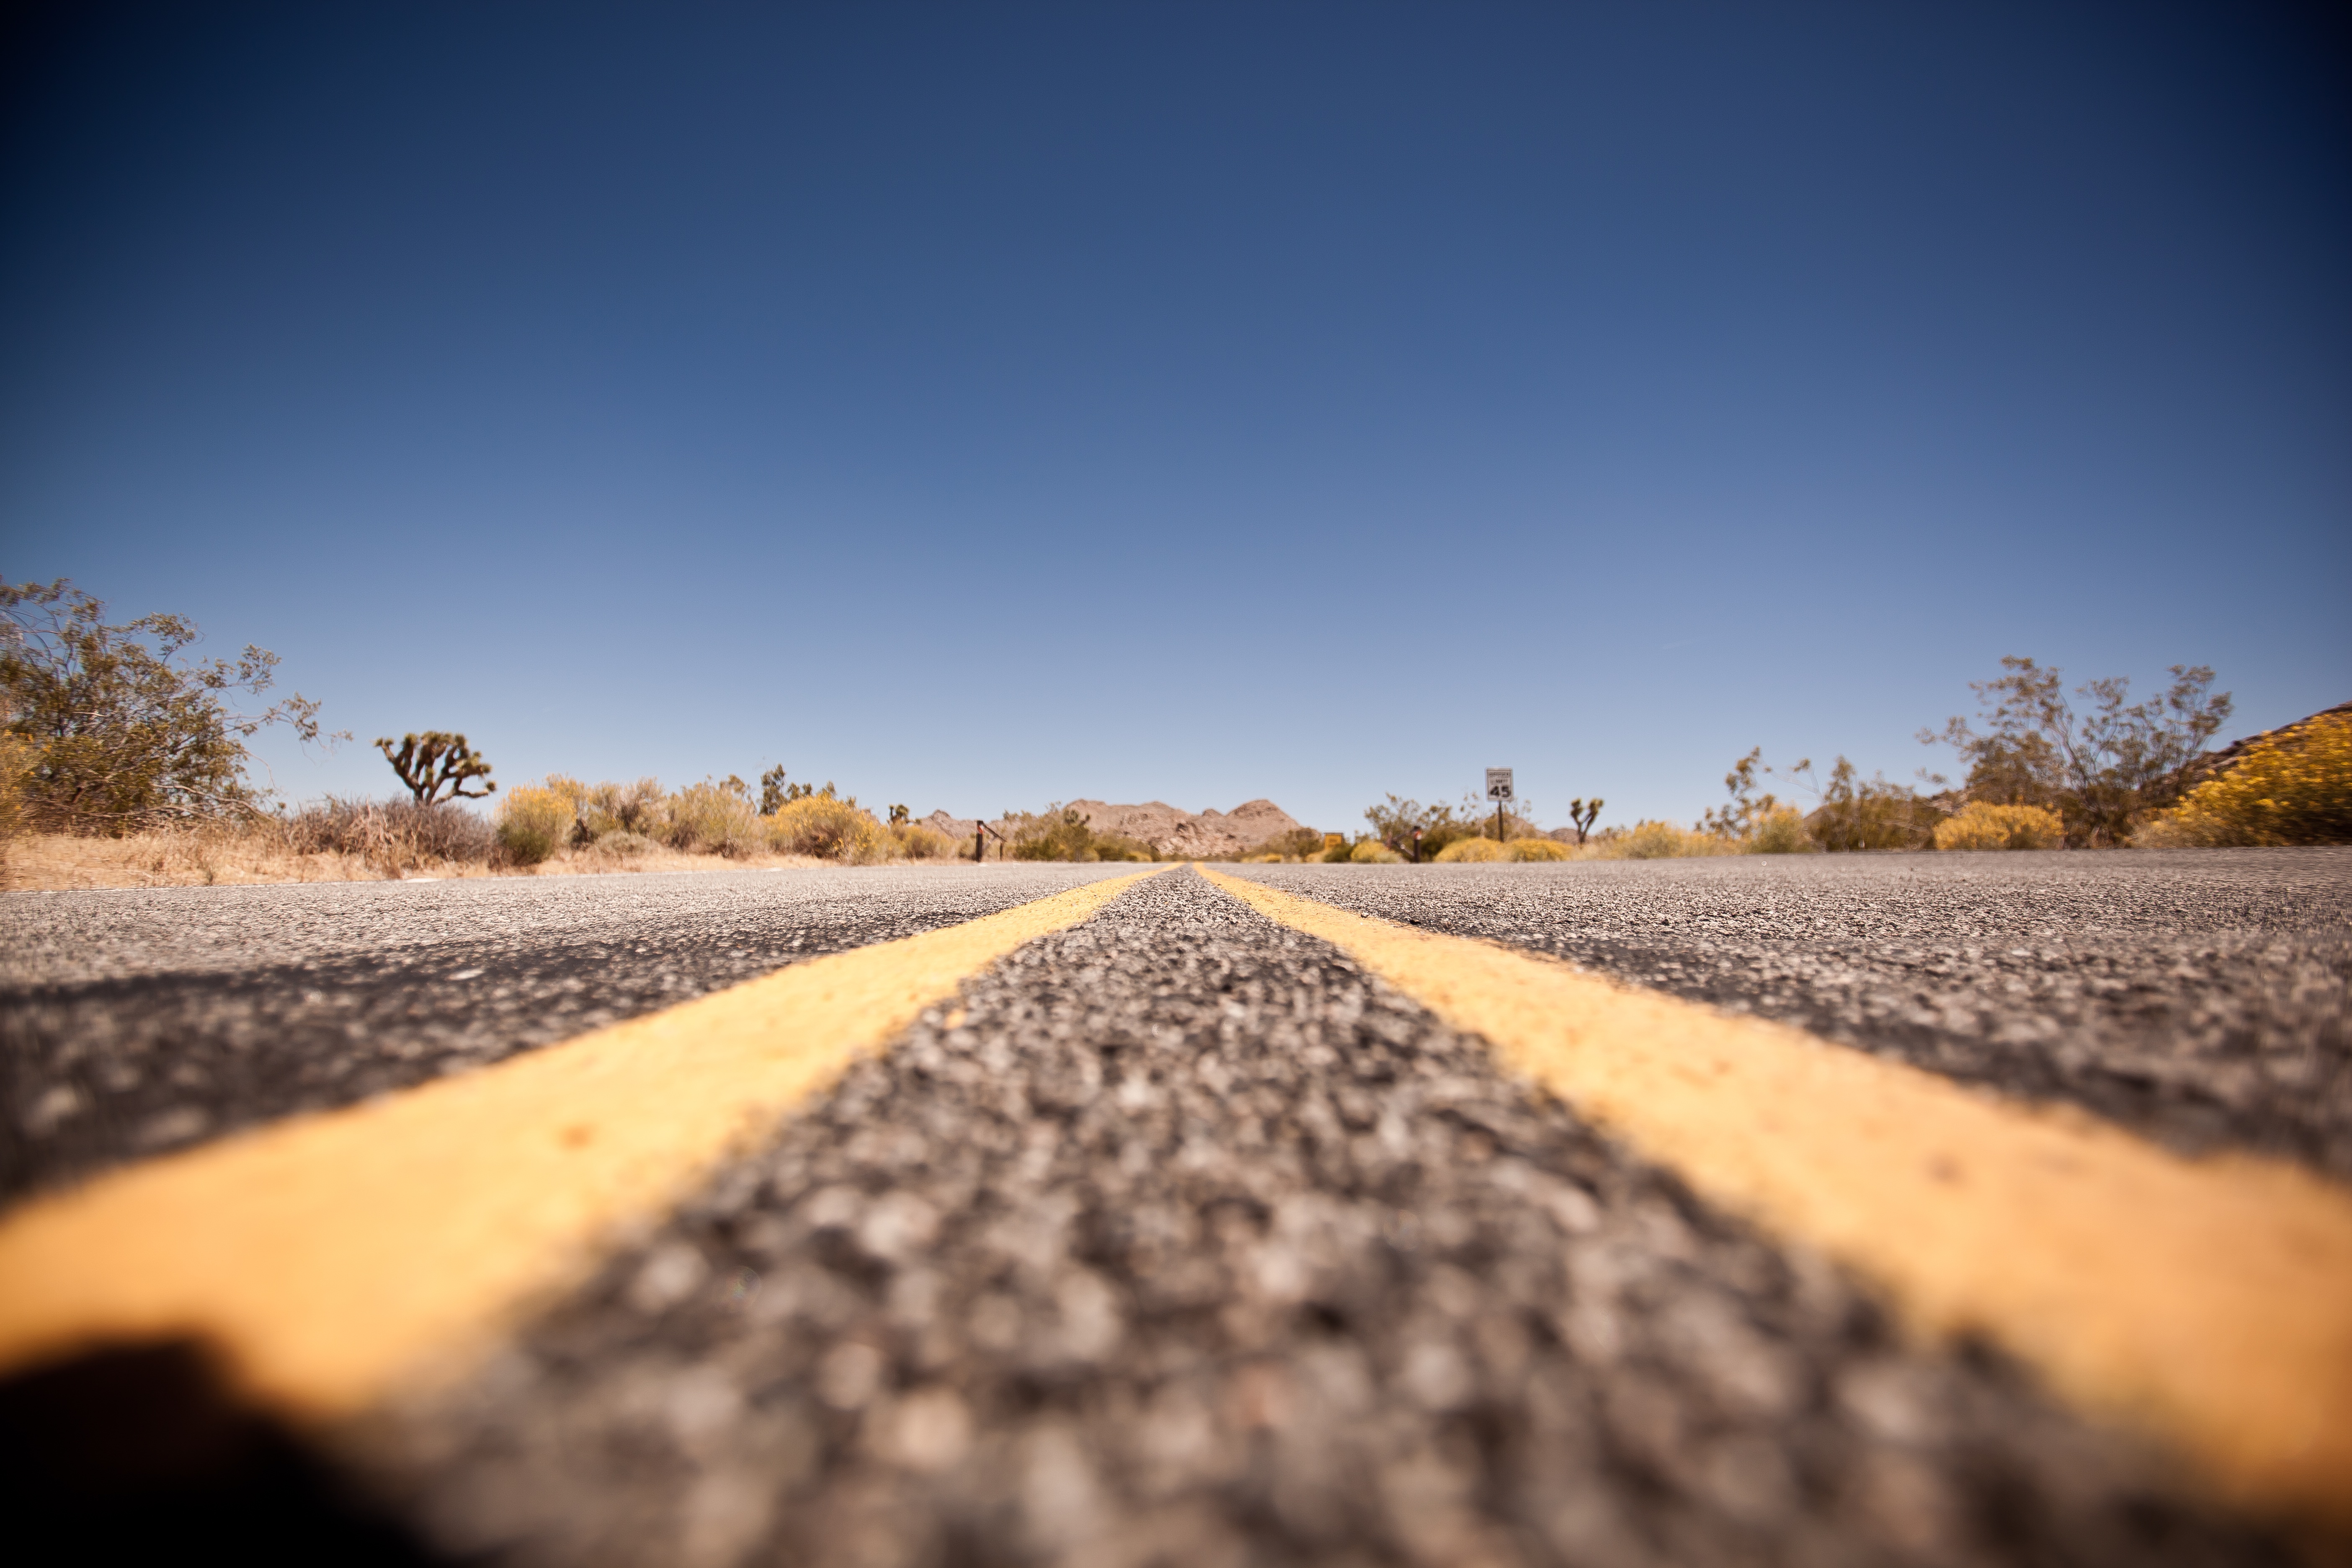
landscape, tree, nature, grass, sand, horizon, cloud, sky, sunset, road, field, sunlight, morning, desert, highway, asphalt, travel, dusk, evening, usa, america, holiday, soil, endless, blue, freedom, agriculture, route, national park, california, season, arizona, road trip, west, loneliness, wide, rural area, route 66, country wide, america's mainstreet, natural environment, grass family